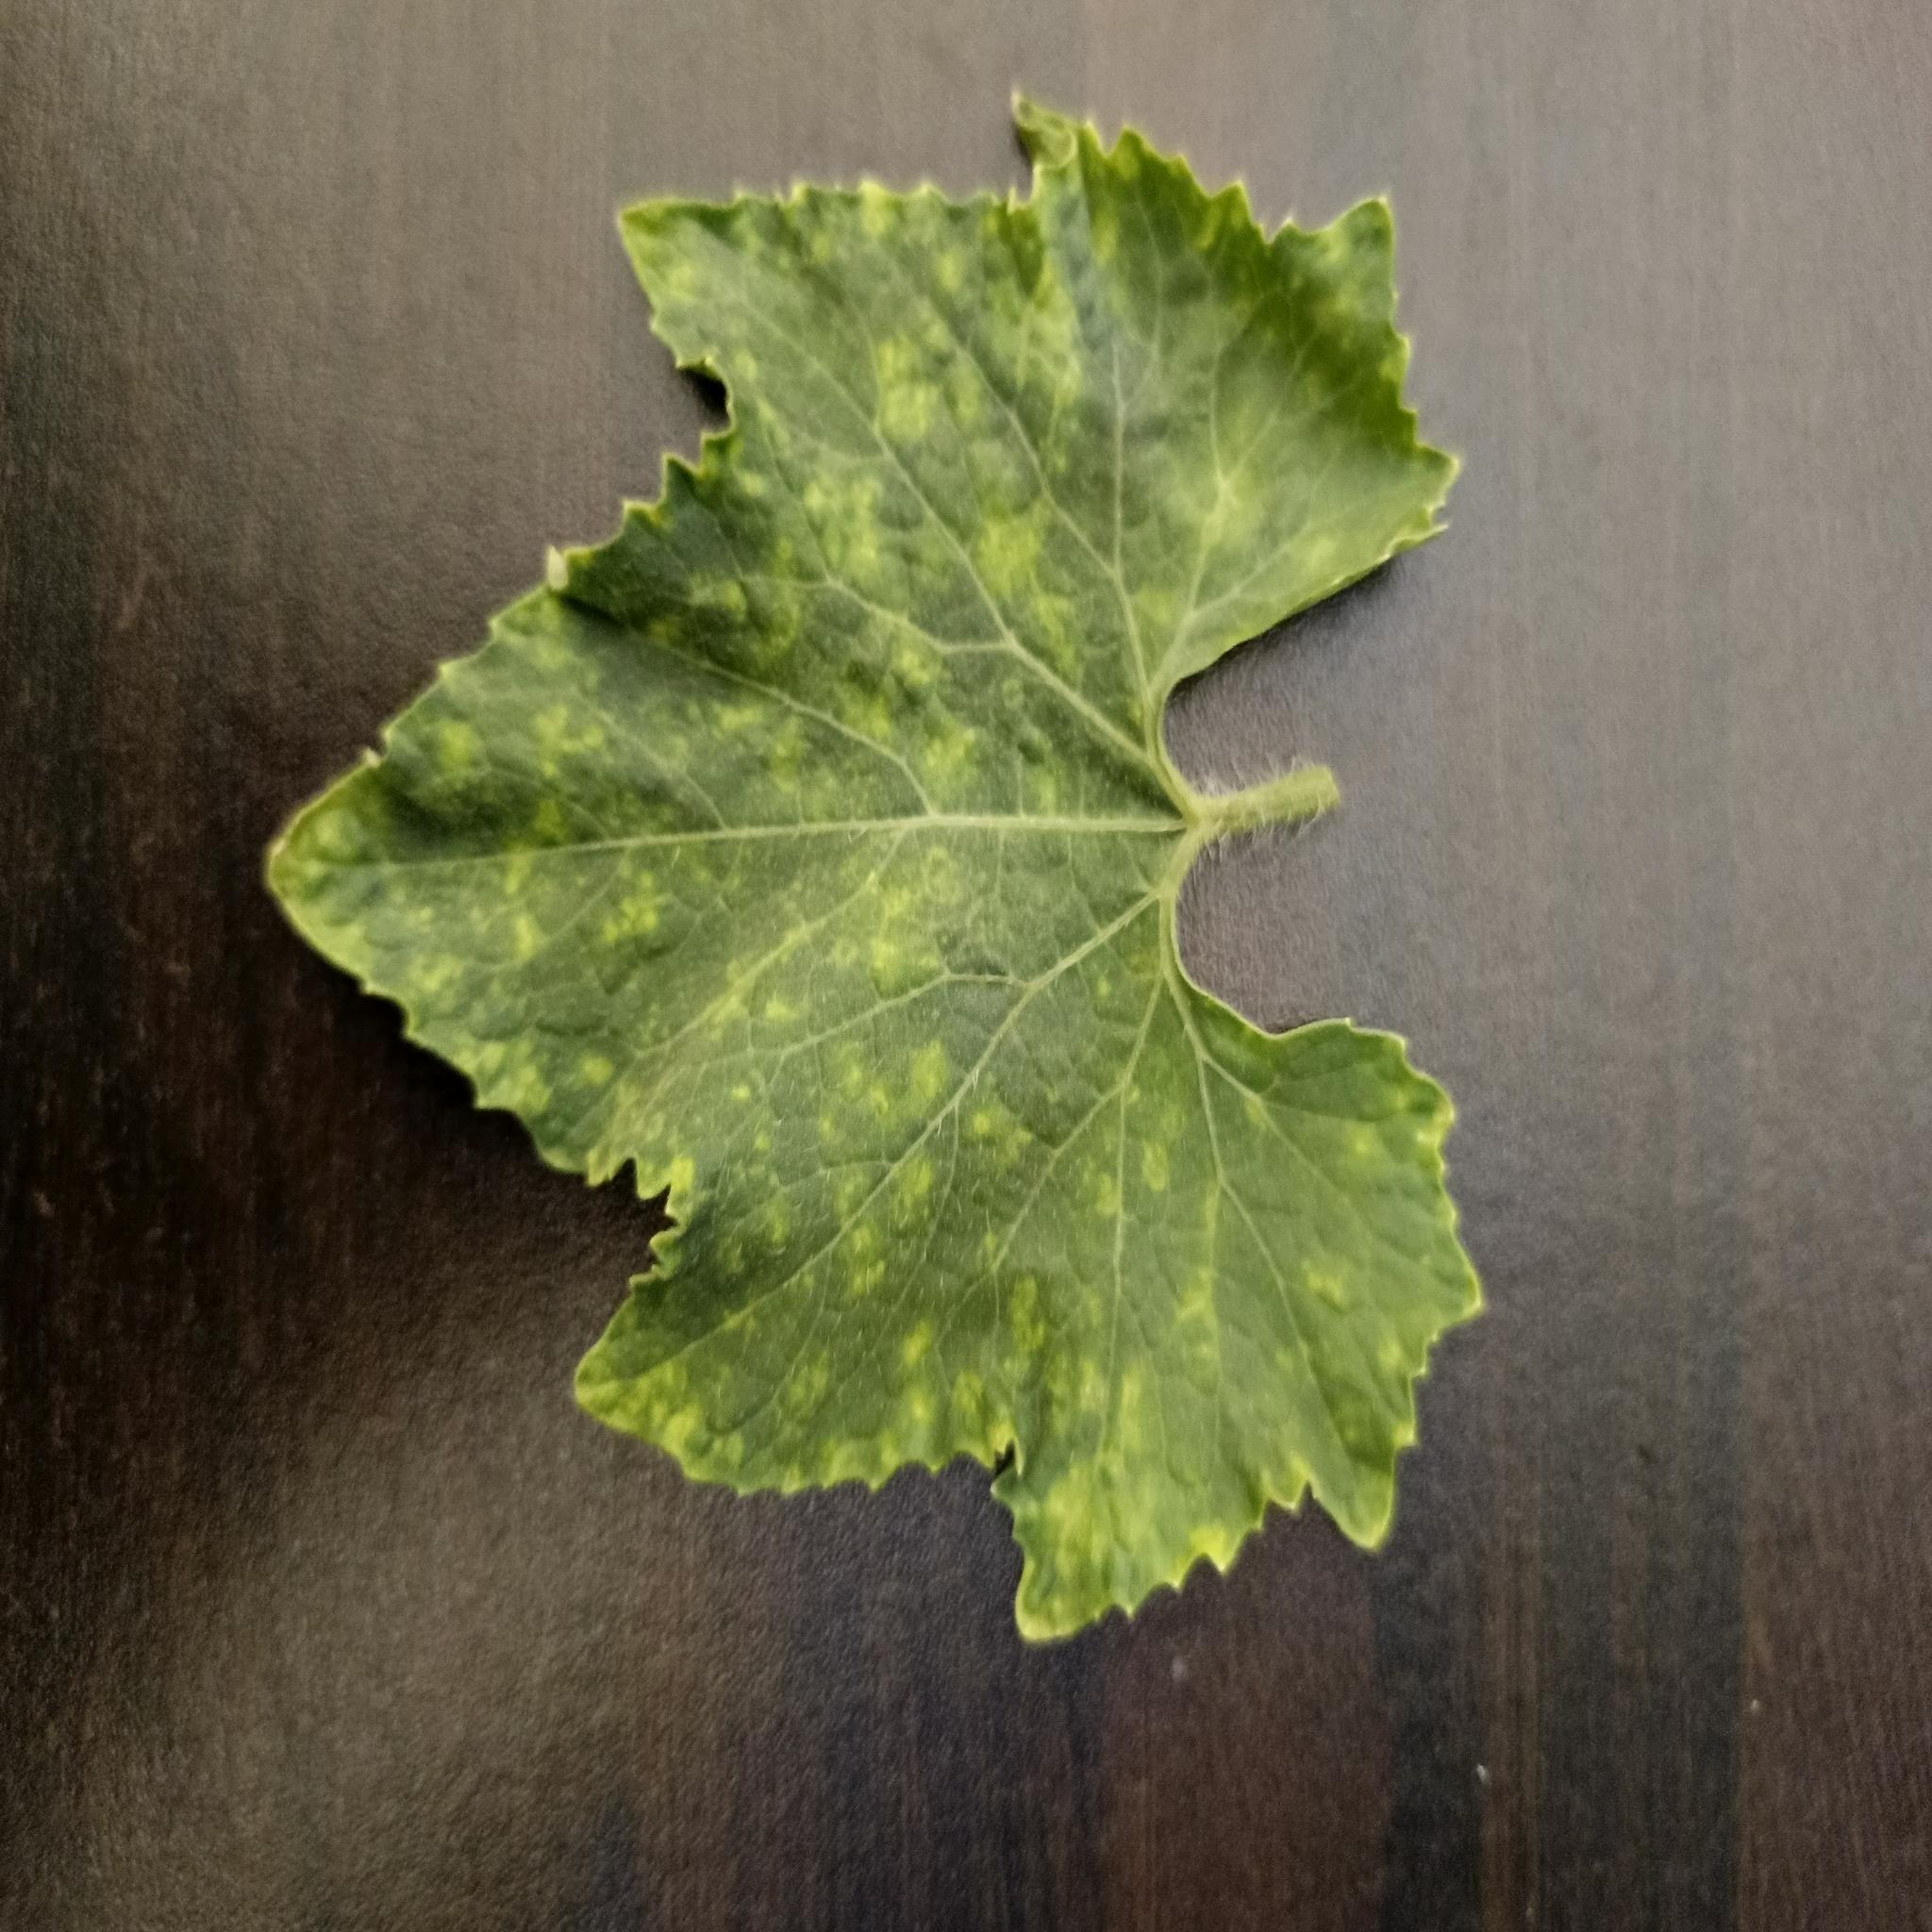
Label: Downy mildew